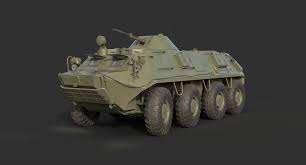
Label: BTR-60